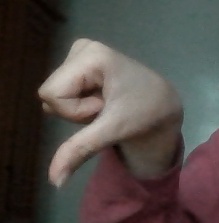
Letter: waw